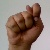
The image shows a hand gesture representing the letter 'T' in Indian Sign Language.